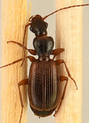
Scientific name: Cymindis neglecta
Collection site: Bartlett Experimental Forest NEON (BART), plot BART_028